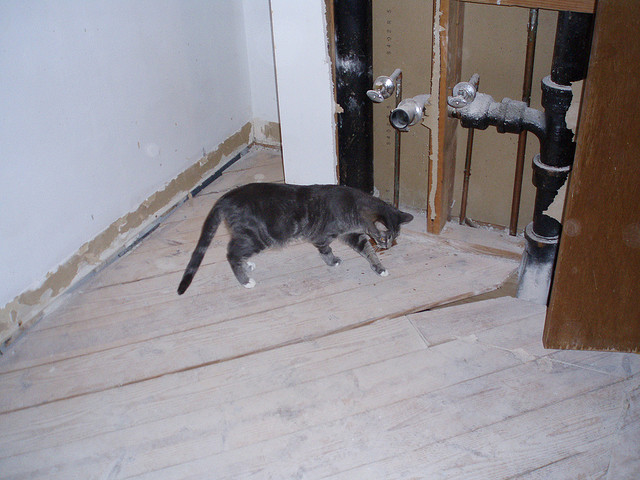
user: Given an image and a question. Answer the question in a short answer. Question: What small animal with a tail could this cat be hunting in the house? Short Answer:
assistant: mouse